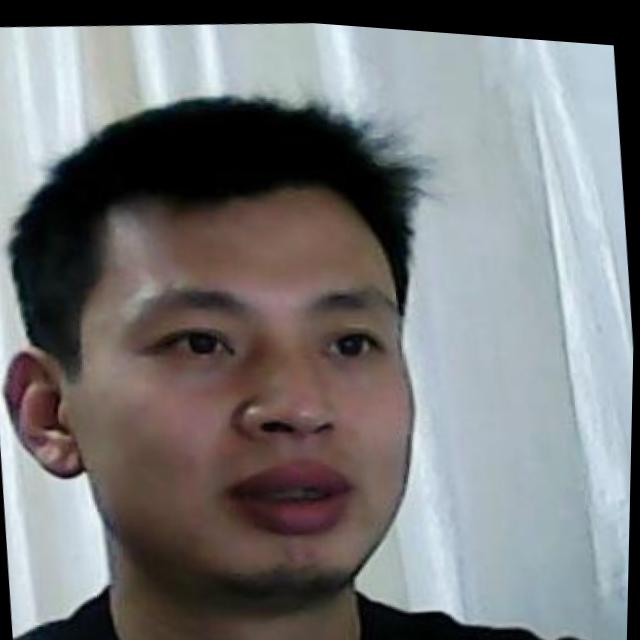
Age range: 21-44